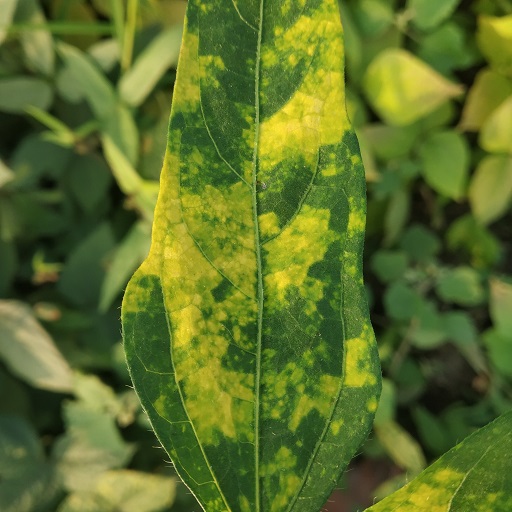
Label: Yellow Mosaic